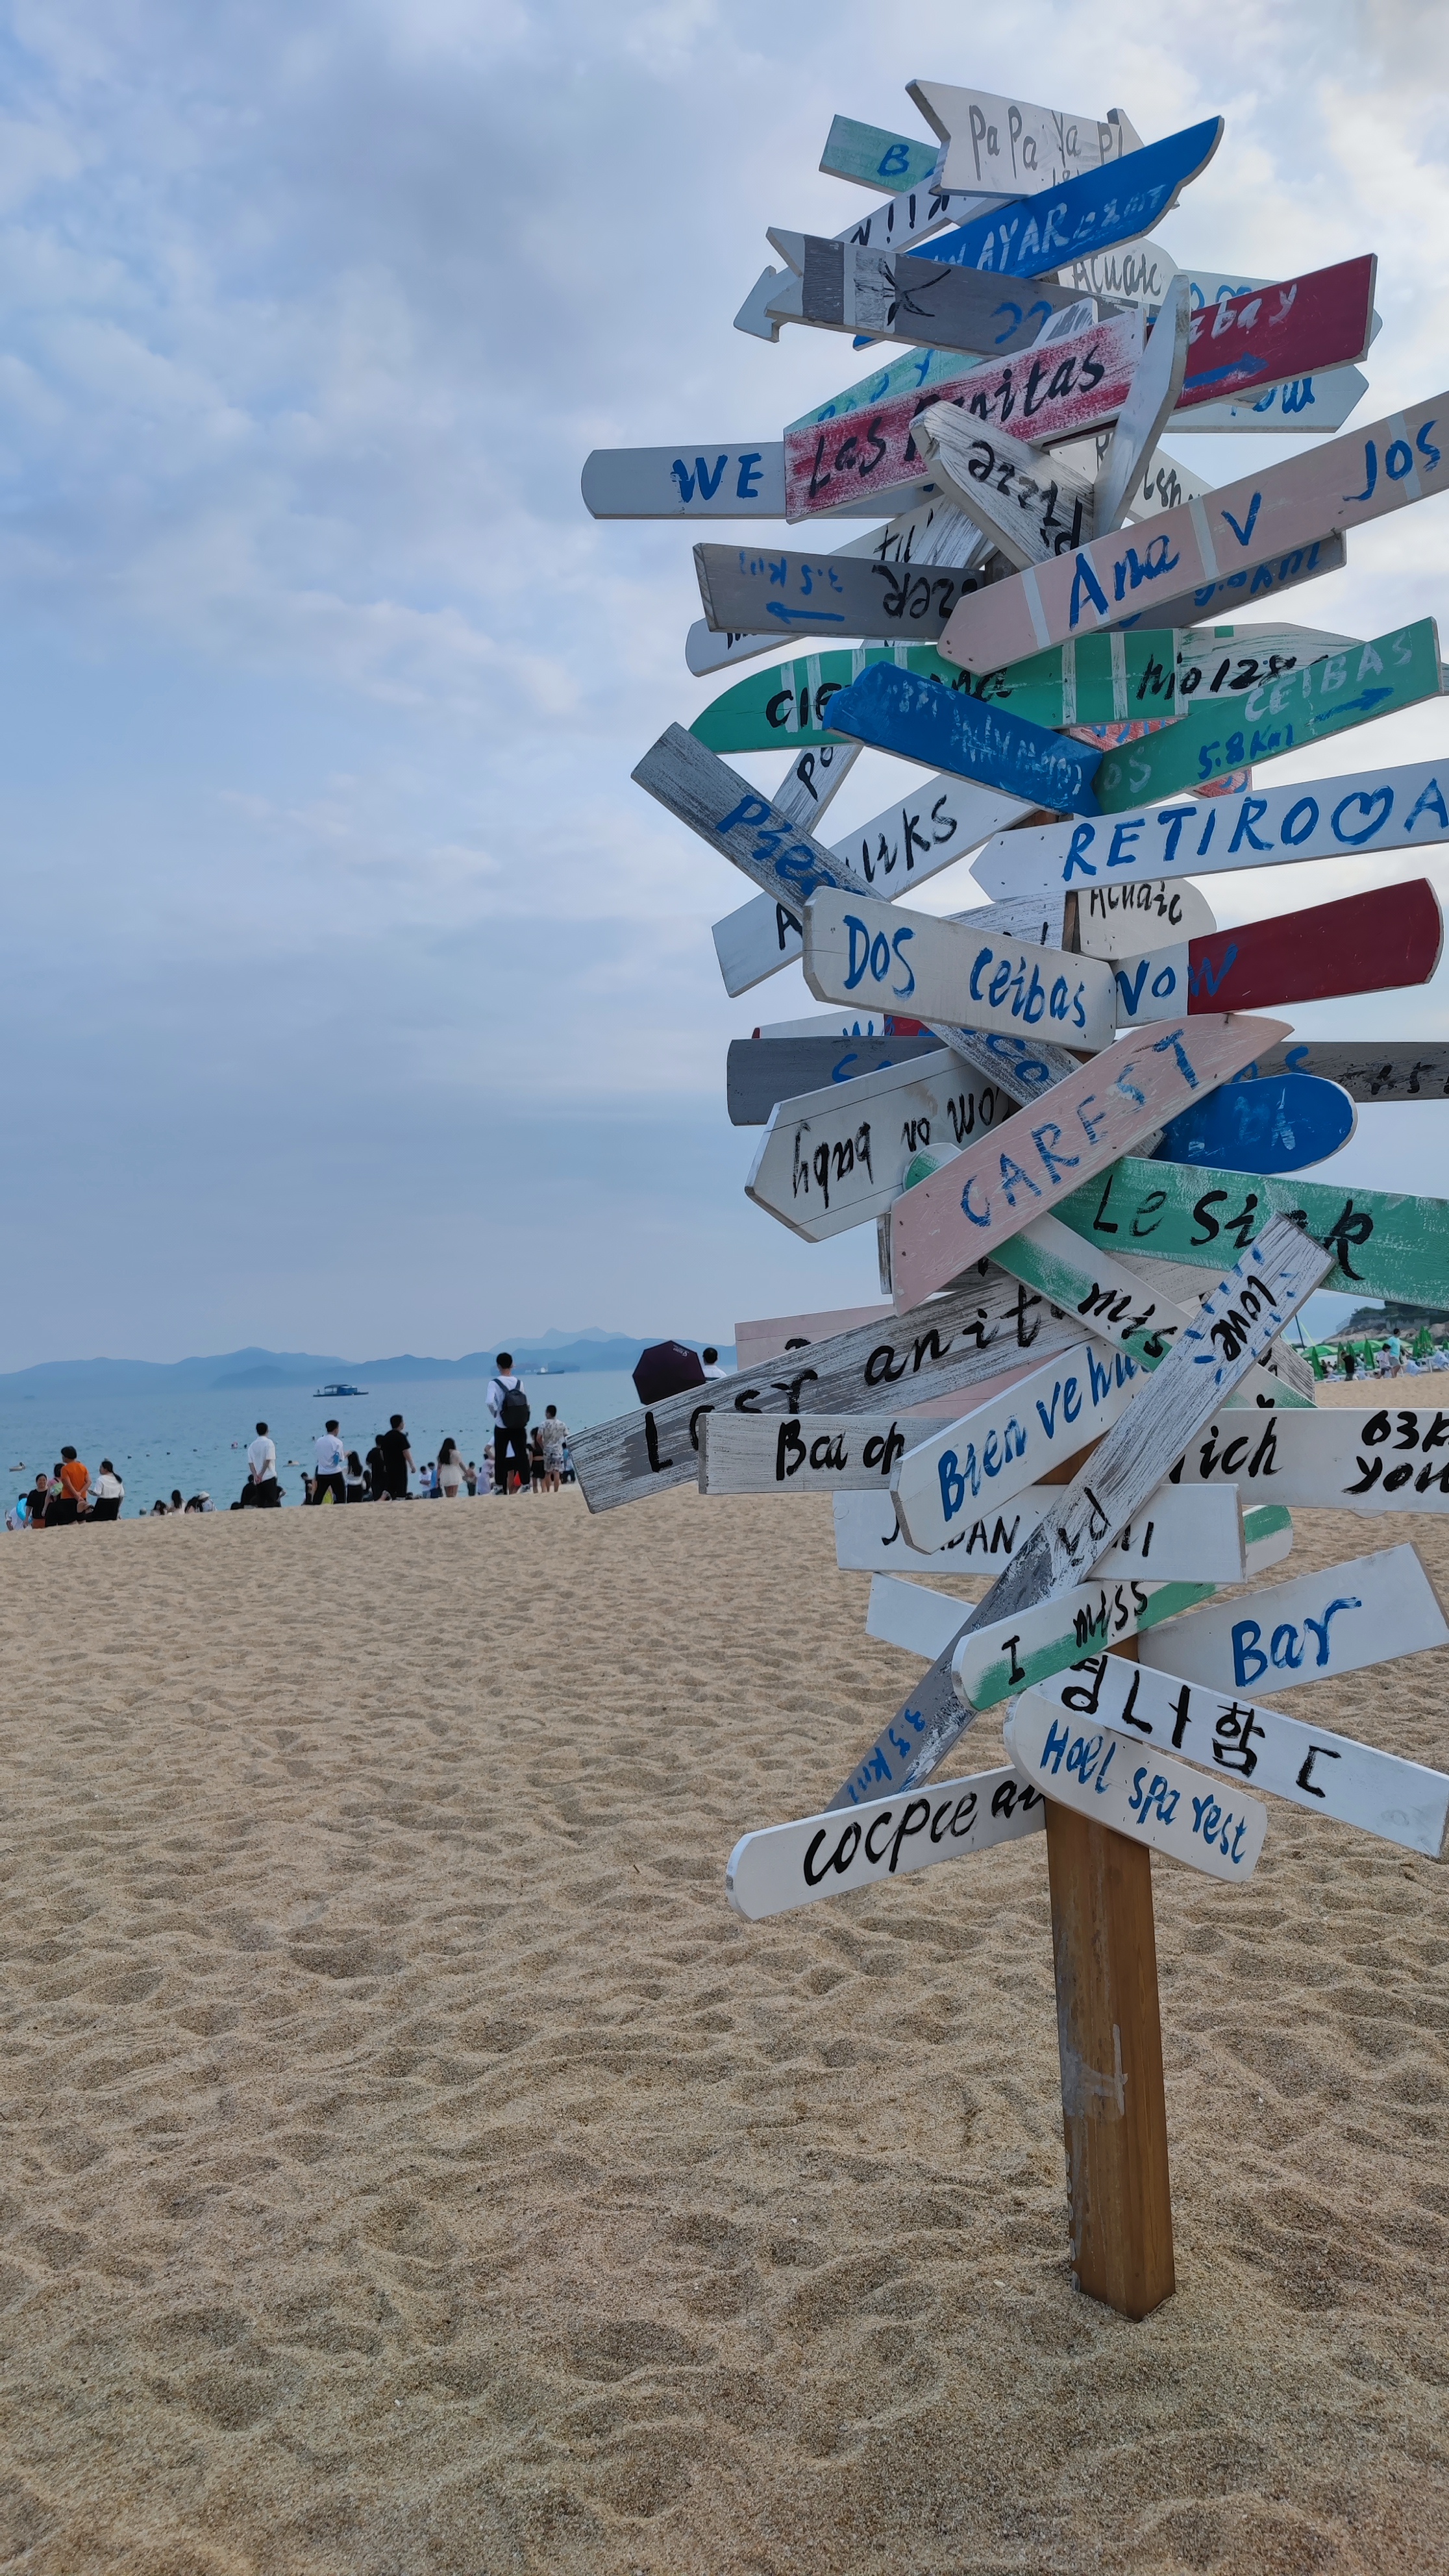
beach, sky, cloud, vertebrate, travel, water, font, landscape, pole, horizon, People on beach, signage, electric blue, ocean, People in nature, tree, sign, tourism, sand, coast, leisure, vacation, fun, holiday, sea, aeolian landform, sculpture, rock, wind